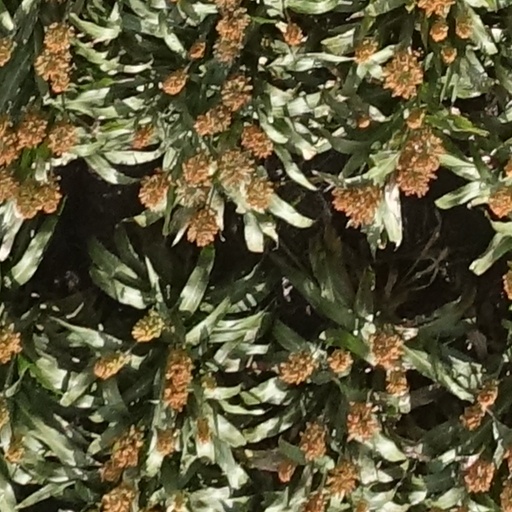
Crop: sorghum